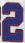
Number: 2